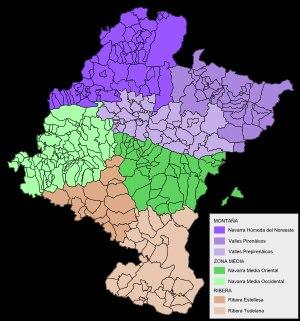
Les comarques de Navarre sont des divisions administratives de la Communauté forale de Navarre en Espagne.